5to Piso

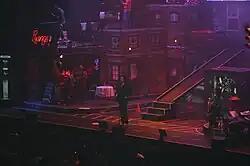
Ricardo Arjona in Laredo, Texas.

To promote the album, the singer embarked on his second major world tour, the Quinto Piso Tour. Starting on 24 April 2009, the tour included 123 shows between the United States, Spain, Argentina, Guatemala, Colombia, Venezuela, Mexico, among many other countries in Latin America. It ended on 18 June 2010. During the first North American leg of the tour, Arjona expressed interest in singing in Cuba, though showed no political commitment for the matter, a clear reference of the charity event Colombian singer Juanes was planning to hold in that country in 2009. Later that year, Arjona cancelled the planning of a concert in the country, and spoke heavily about Juanes' charity concert influence on the decision. The "Quinto Piso Tour" has been one of the most successful tours made by a Latin artist, with an attendance of more than one million people from 19 countries. Also, Arjona received in 2010 a "Billboard" Latin Music Award for "Latin Tour of the Year". The tour grossed more than $15 million.